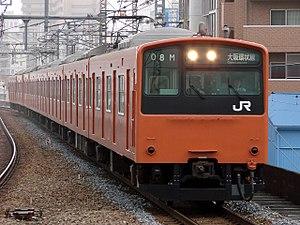
La ligne circulaire d'Osaka, appelée également par son nom anglais « Loop line », est une ceinture périphérique ferroviaire qui entoure le centre-ville d’Osaka au Japon. Elle est exploitée par la West Japan Railway Company.